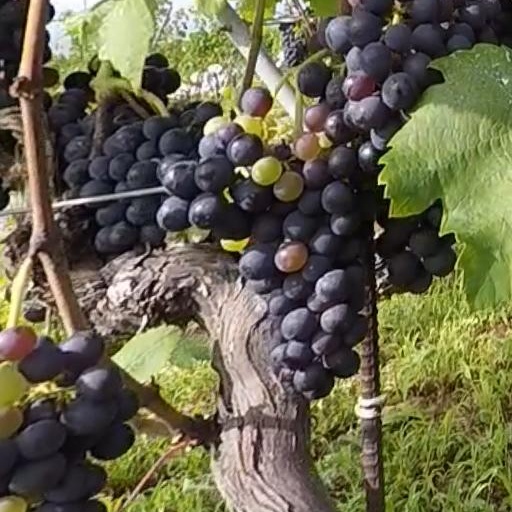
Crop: grape